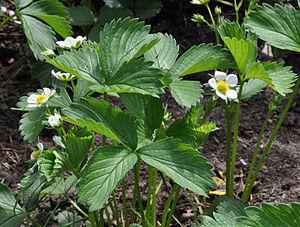
Fraisier (Fragaria x ananassa)